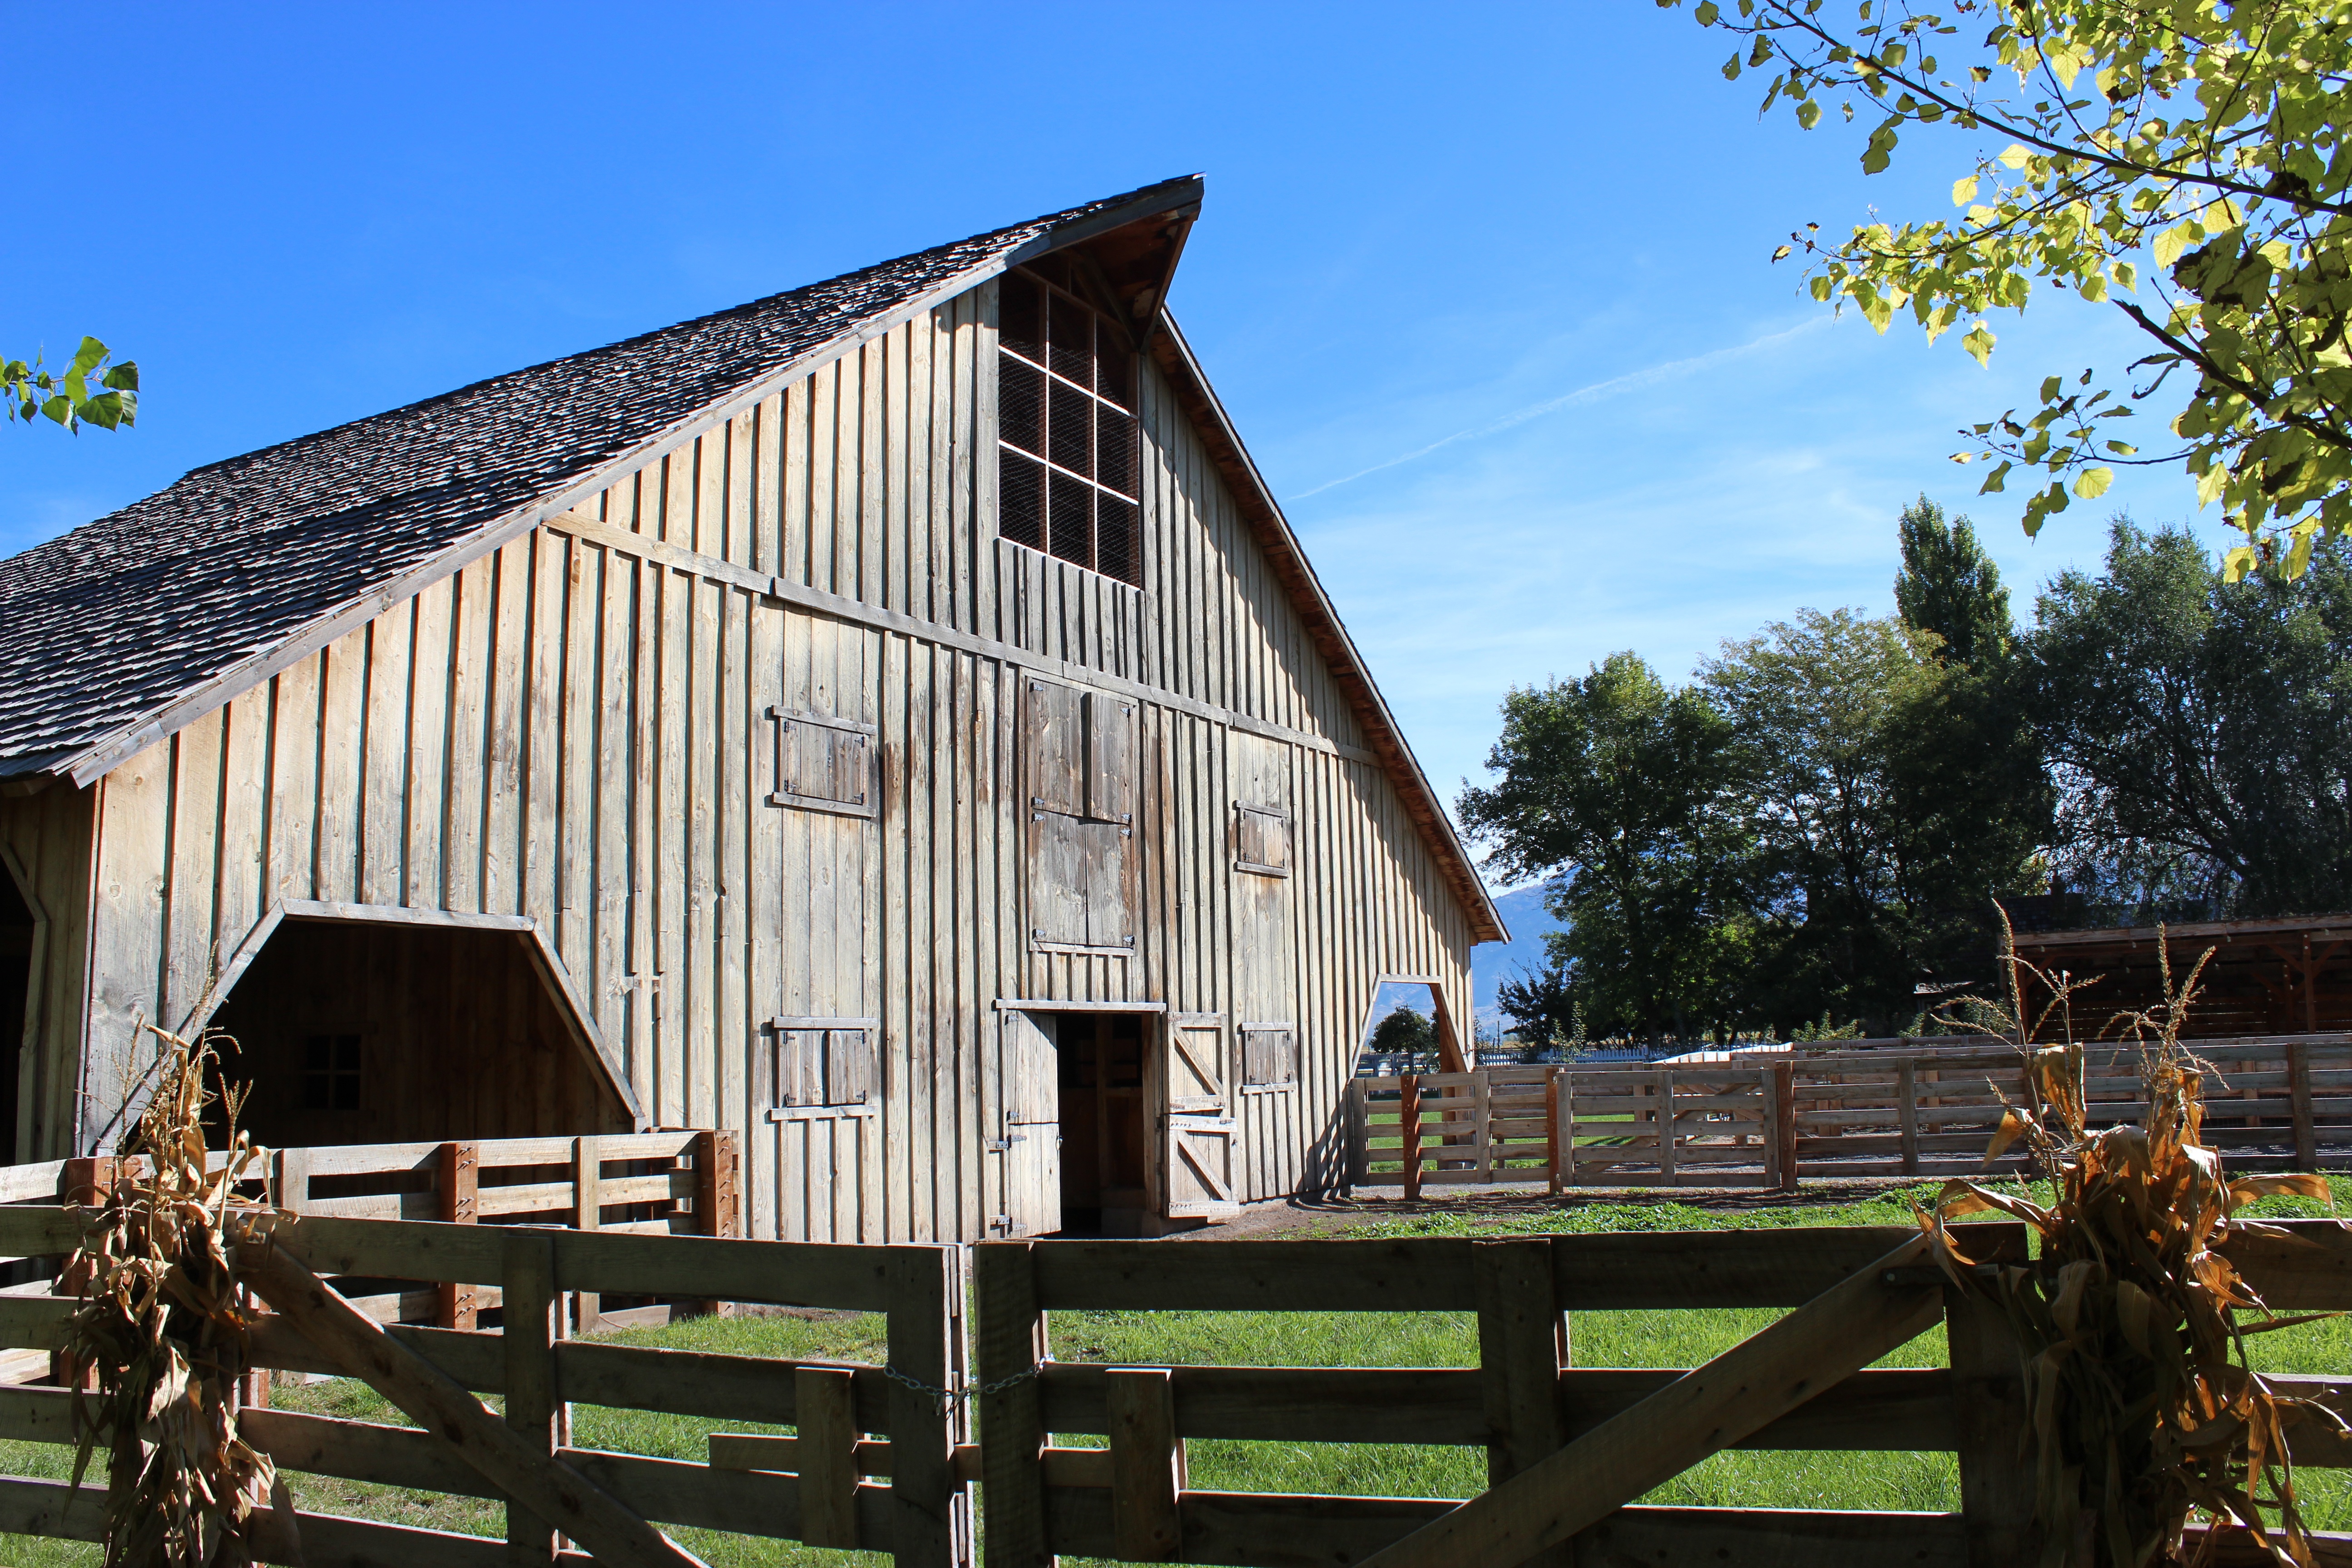
fence, wood, farm, antique, countryside, house, building, old, barn, home, country, rustic, summer, rural, cottage, property, gate, weathered, wooden, estate, rural area